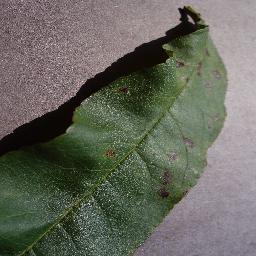
Label: Peach___Bacterial_spot